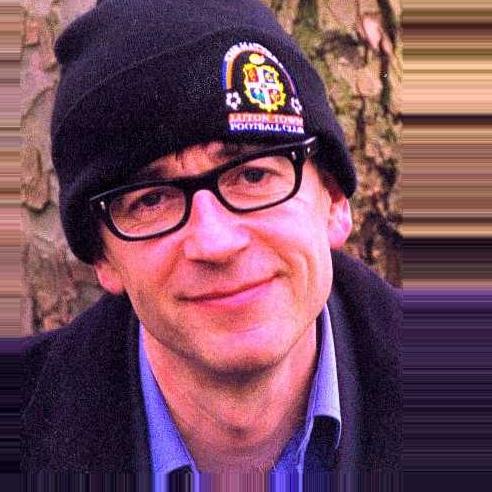
Age: 48